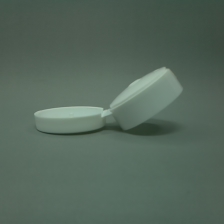
Color: white/transparent
Cap type: flip-top cap